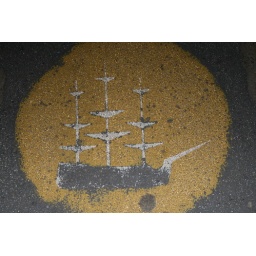
A white tall ship is painted atop a yellow circle on the sidewalk in Portsmouth, England, U.K.